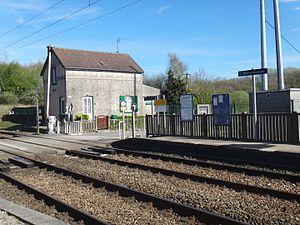
Passage à niveau de la gare du Haut-Banc, à Ferques, Pas-de-Calais, France, en 2014
La gare du Haut-Banc est une gare ferroviaire française de la ligne de Boulogne-Ville à Calais-Maritime, située sur le territoire de la commune de Ferques, à proximité de Réty, dans le département du Pas-de-Calais en région Hauts-de-France.